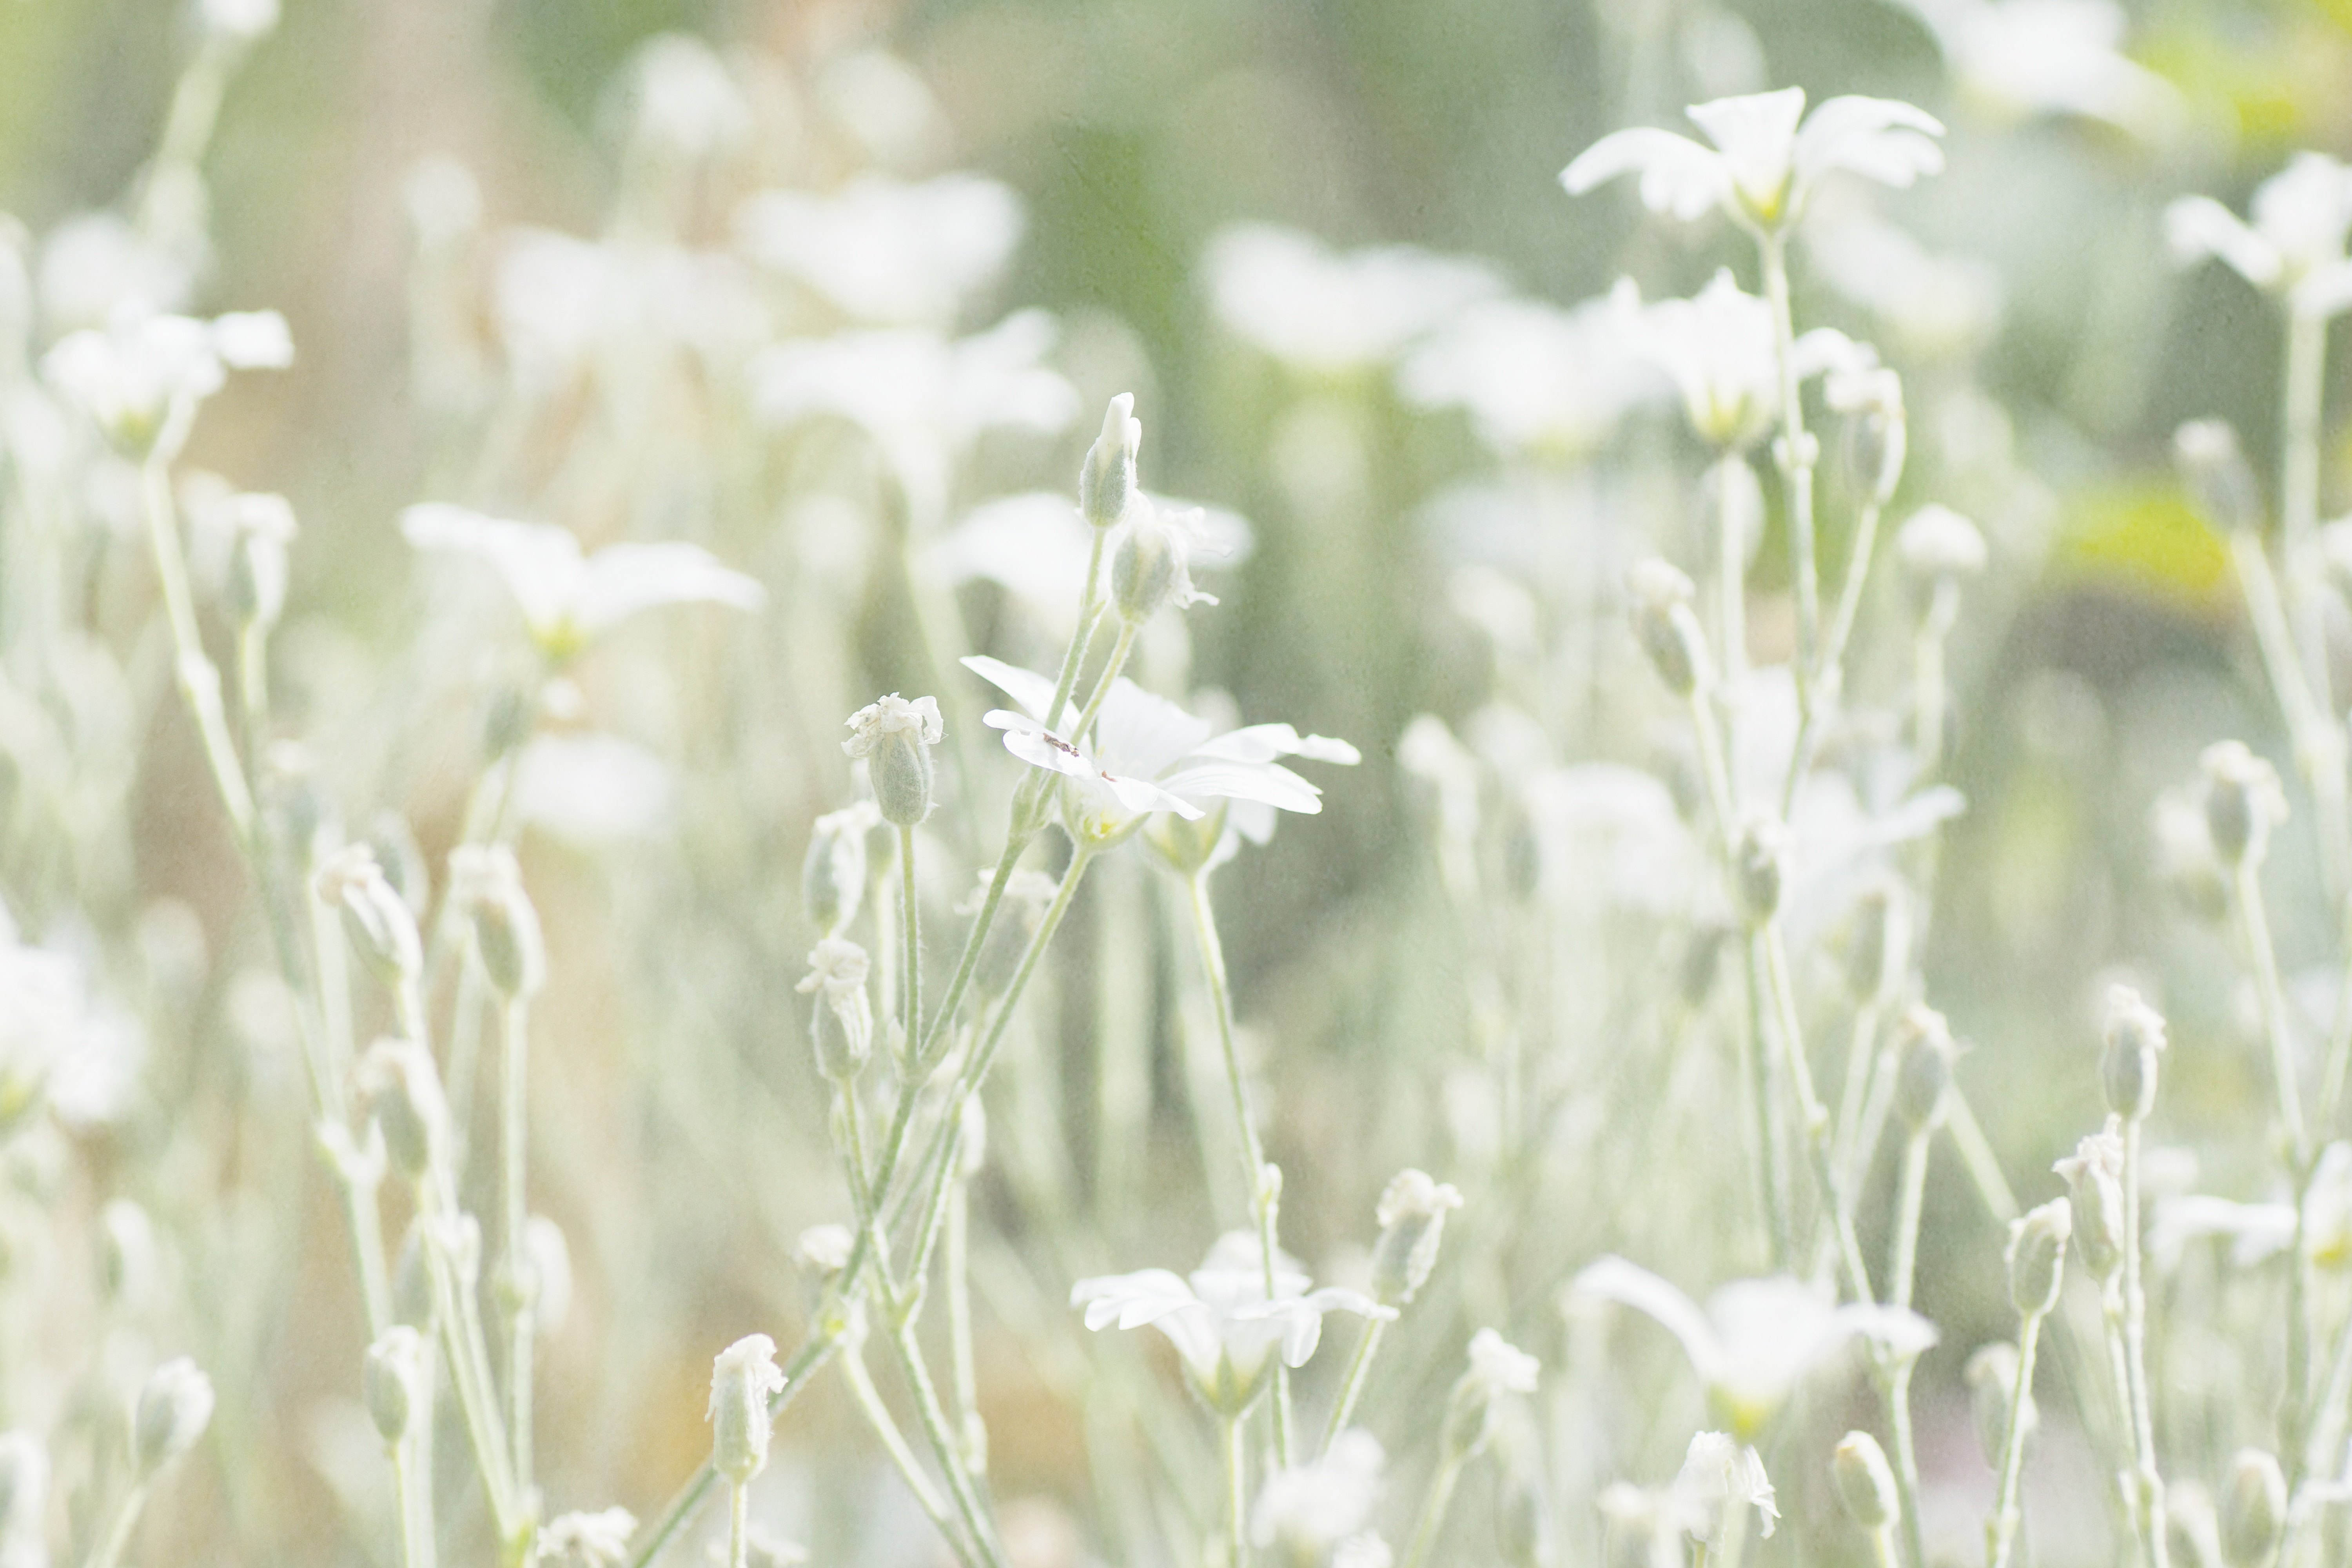
nature, grass, branch, blossom, plant, field, meadow, sunlight, flower, petal, green, botany, flora, wildflower, close up, sony, textures, a77, hss, messing, flowery, macro photography, flowering plant, grass family, plant stem, land plant